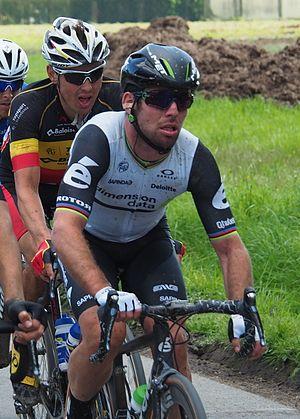
Paris-Roubaix 2016, à 8 km de l'arrivée. Au premier plan